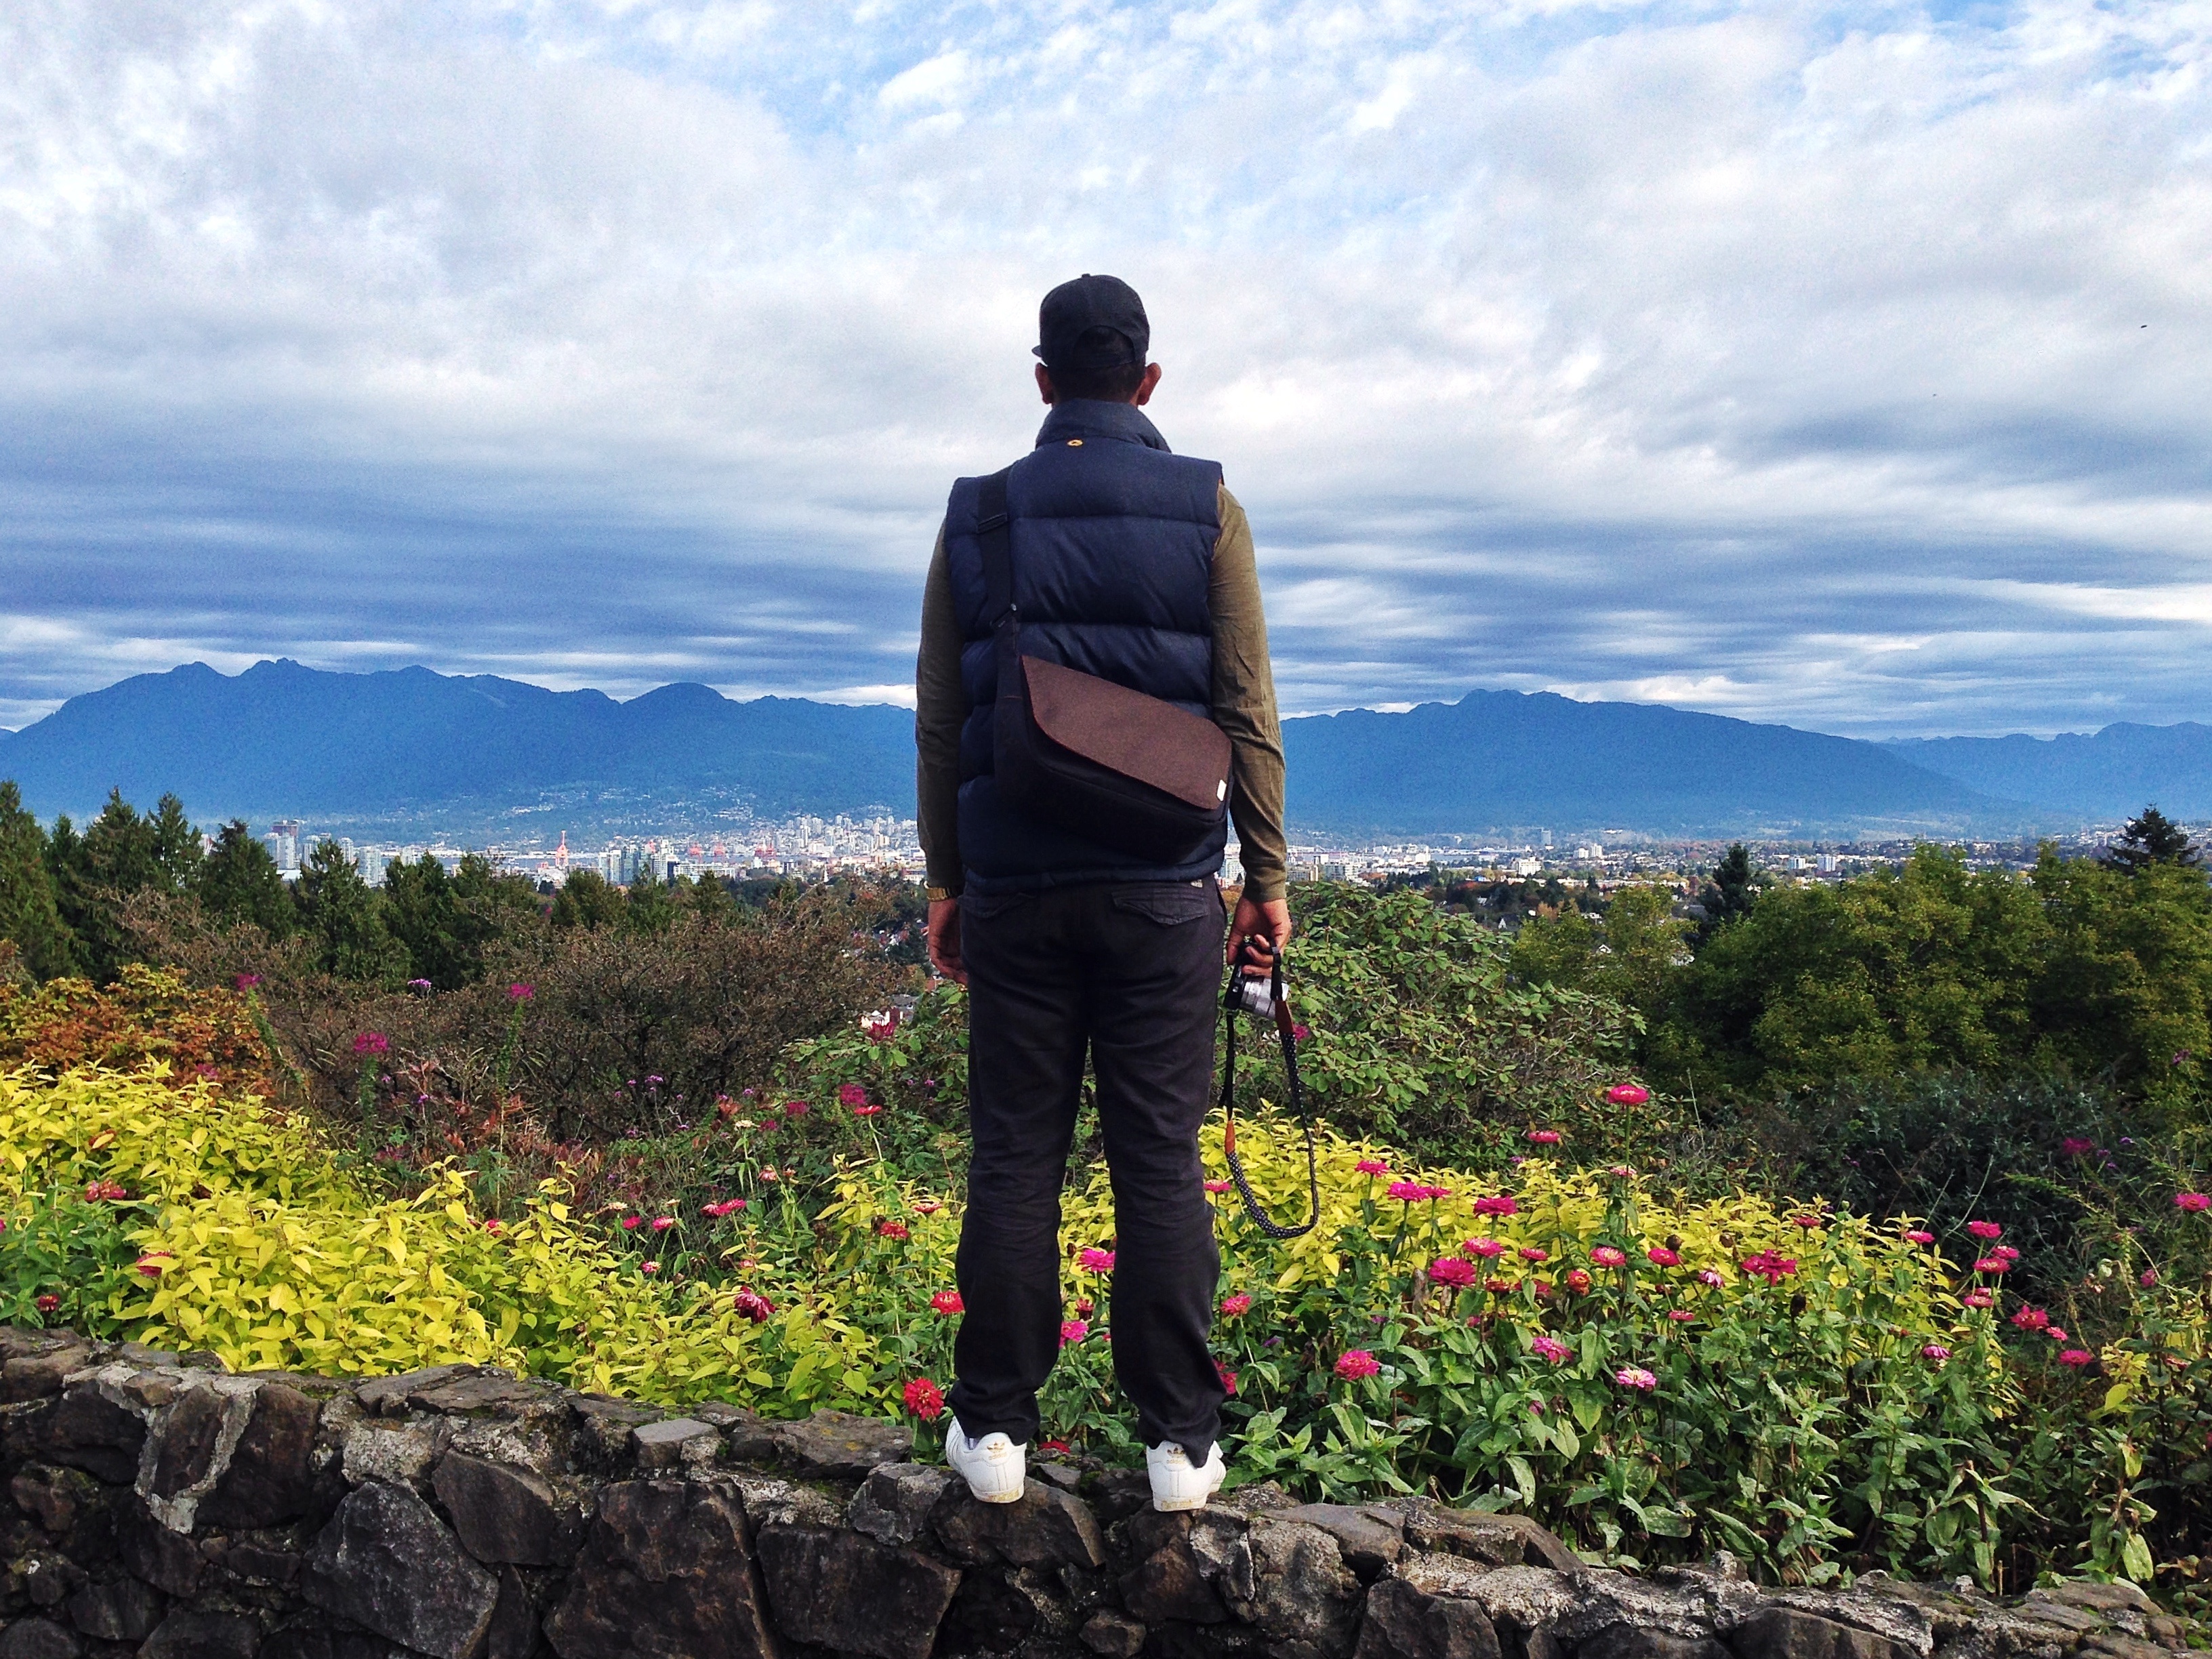
nature, wilderness, walking, mountain, hiking, hill, flower, adventure, vacation, autumn, ridge, mountainous landforms